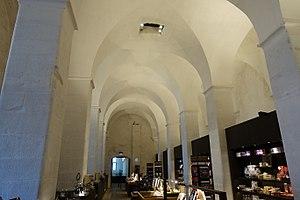
Cellier (mont Saint-Michel, la Merveille)
L’abbaye du Mont-Saint-Michel est une abbaye, anciennement bénédictine et désormais confiée aux Fraternités monastiques de Jérusalem. Classée monument historique, elle est située sur l'îlot du mont Saint-Michel, qui se trouve lui-même sur le territoire de la commune française nommée Le Mont-Saint-Michel, dans le département de la Manche en région de Normandie.